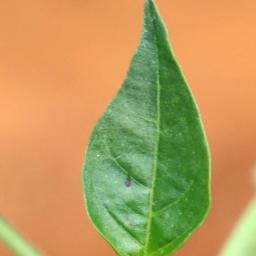
Label: healthy